Luzern Allmend/Messe railway station

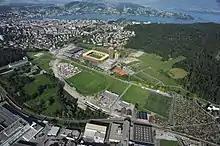
Aerial photograph clearly showing the route of the new tunnel under construction. The station is situated to the left of the stadium. A train can be seen on the, now abandoned, old alignment

The station opened in December 2012, and is situated in a tunnel linking Kriens Mattenhof station and the approaches to Lucerne station. The tunnel replaces a less direct surface alignment, allowing the abolition of several congested level crossings and the provision of double track. The new station gives access for an estimated 500,000 people per year, to the nearby sports, leisure and exhibition facilities.